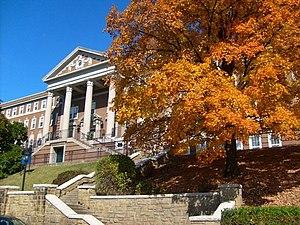
L'université de Virginie-Occidentale est une université américaine située à Morgantown dans l'État de Virginie-Occidentale.